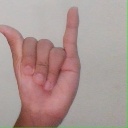
अक्षर: य